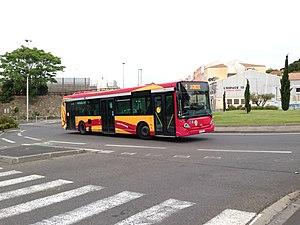
Le bus ligne 3 du réseau beeMob